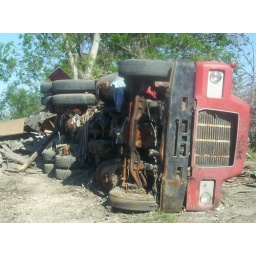
This rusty old truck got taken out completely by Katrina.